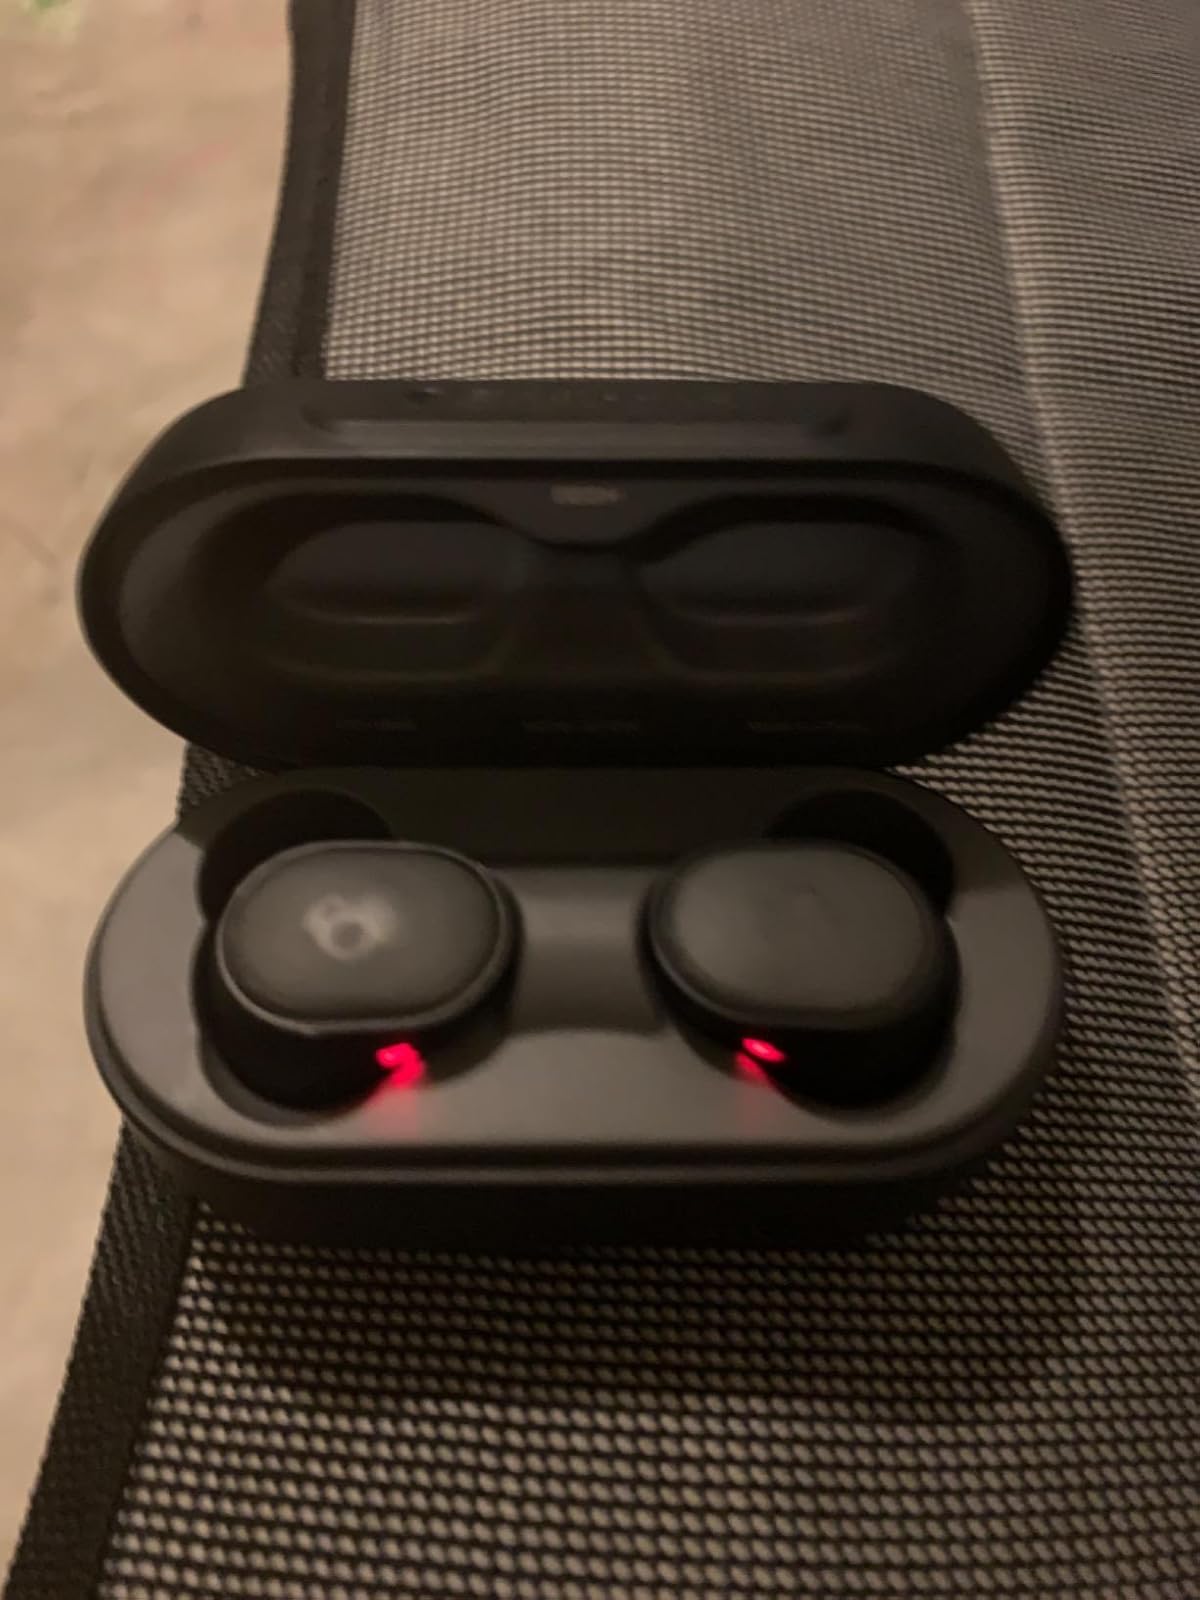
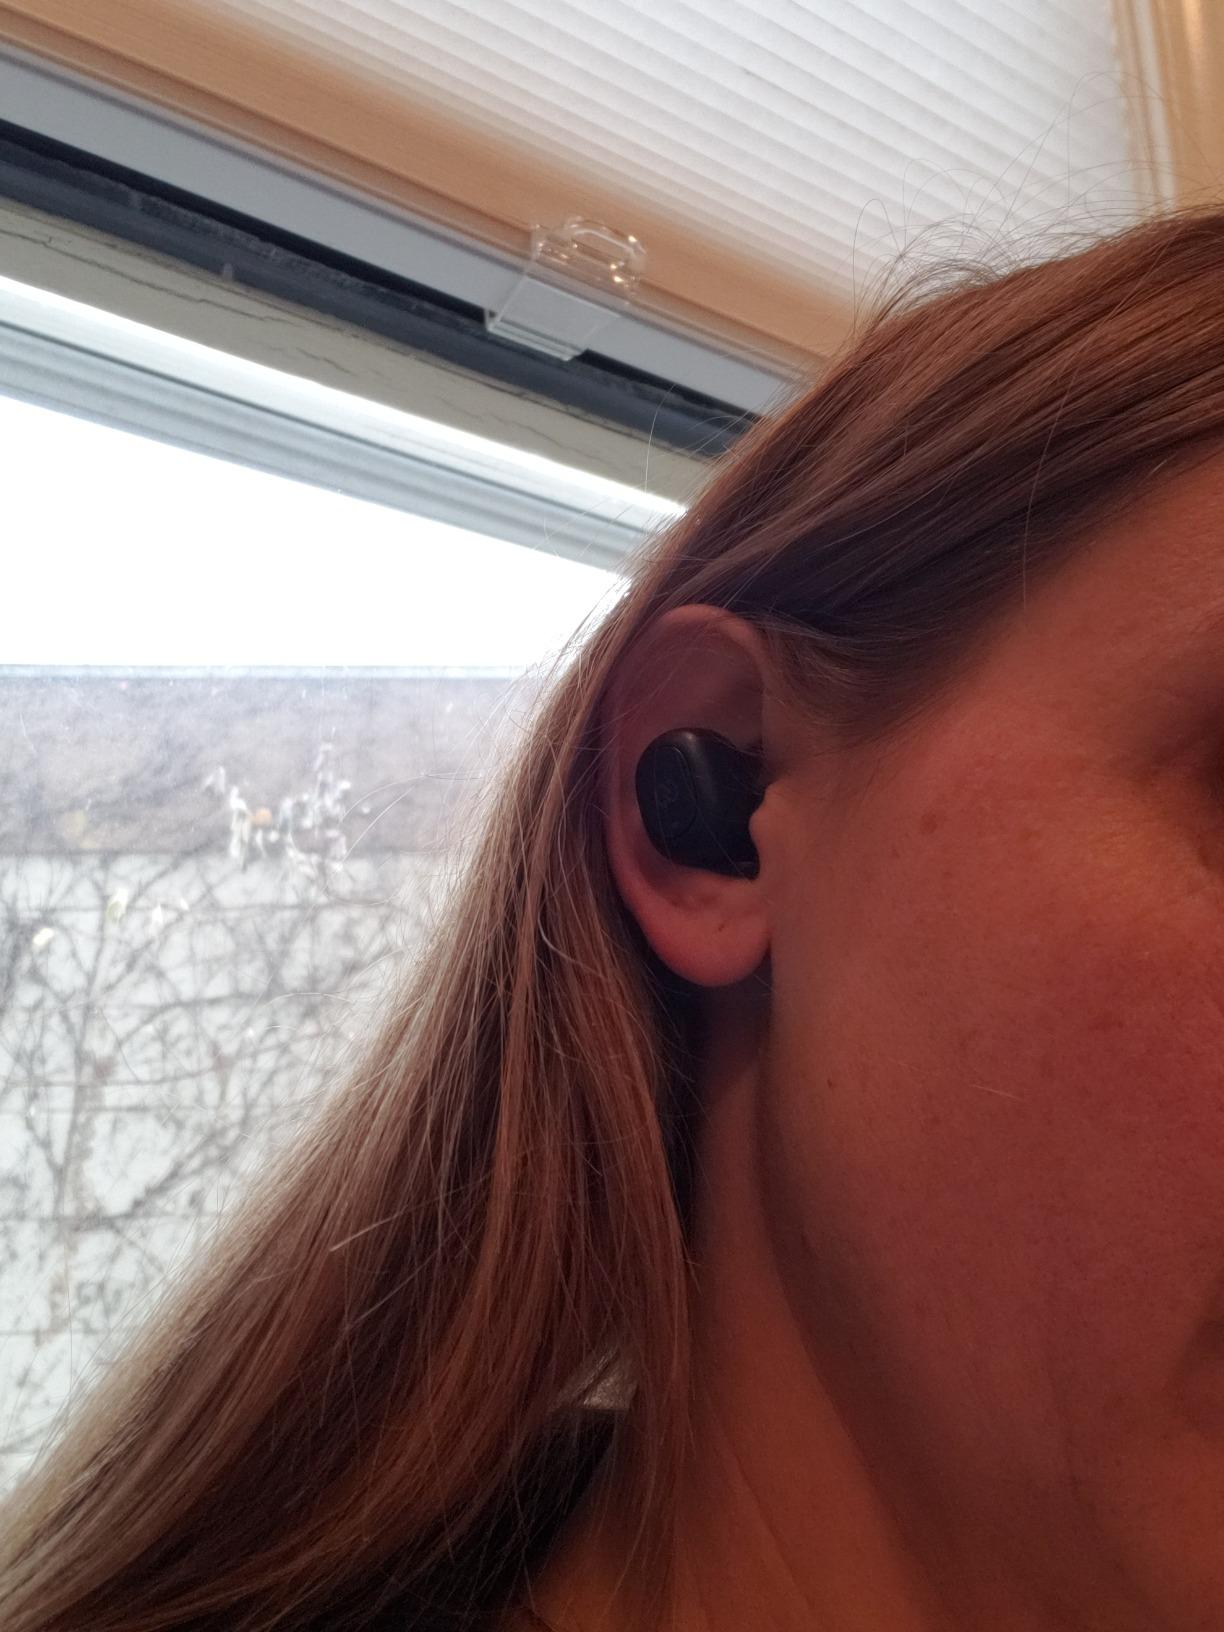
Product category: earbuds
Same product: no